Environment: real
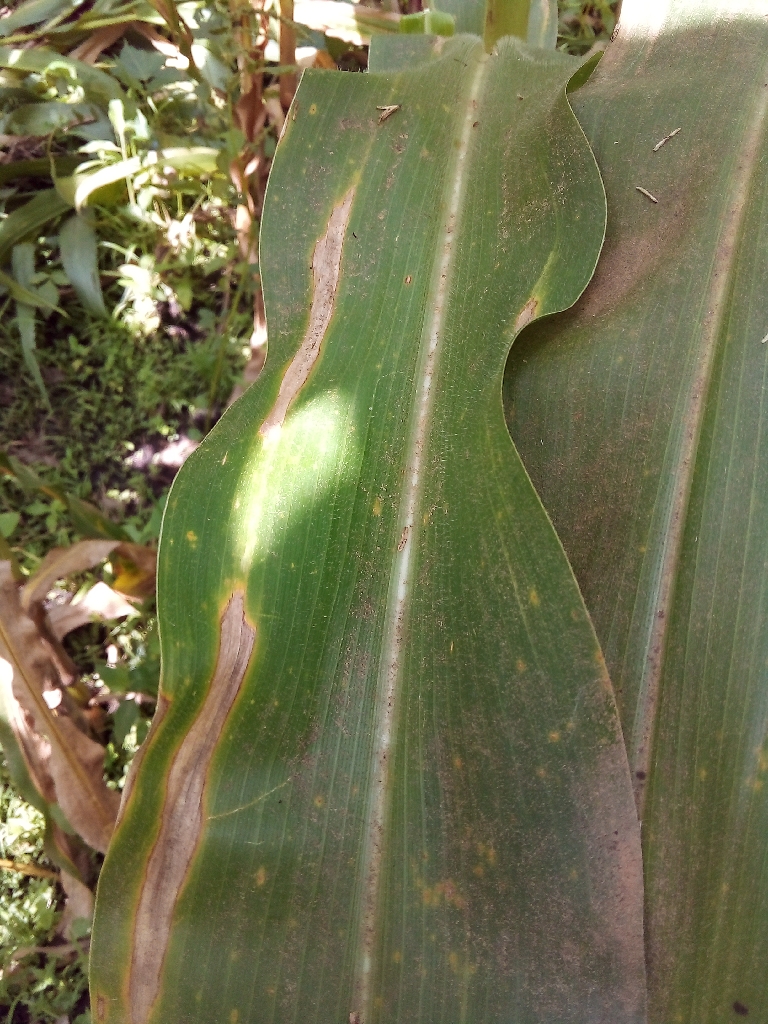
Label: northern_corn_leaf_blight